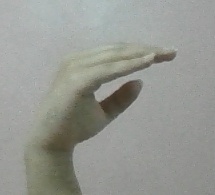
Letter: jeem